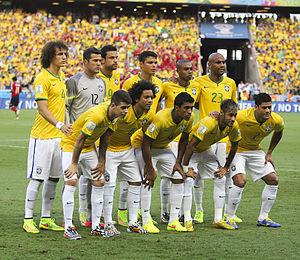
L'équipe du Brésil de football est la sélection de joueurs brésiliens représentant le pays lors des compétitions internationales de football masculin, sous l'égide de la Confédération brésilienne de football.